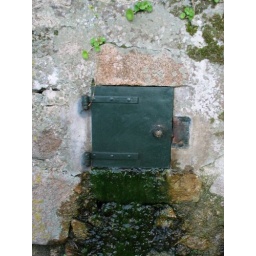
Small door in a wall - The road to the Moor fort , Sintra